Celluloid

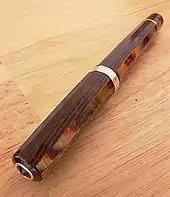
Celluloid and sterling silver pen.

Nitrocellulose-based plastics slightly predate celluloid. Collodion, invented in 1848 and used as a wound dressing and an emulsion for photographic plates, is dried to a celluloid like film.